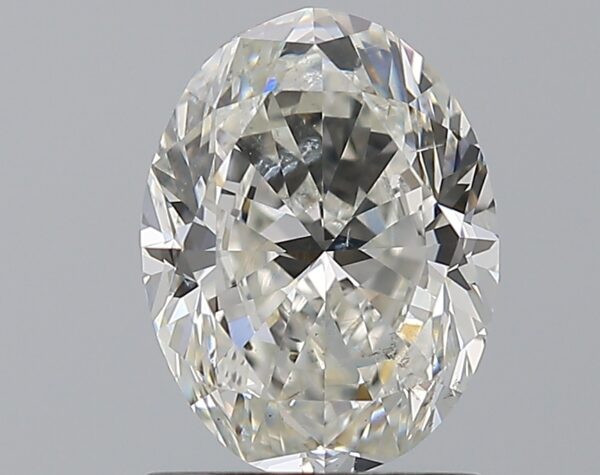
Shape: oval
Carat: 1.5
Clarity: SI2
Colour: I
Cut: GD
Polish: EX
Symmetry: GD
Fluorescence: N
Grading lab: GIA
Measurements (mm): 8.21 x 6.22 x 4.09